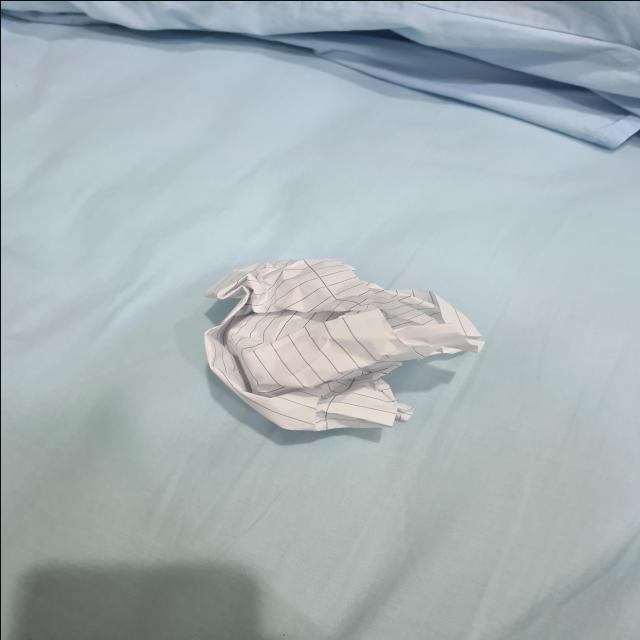
Label: tissues